Wood preservation

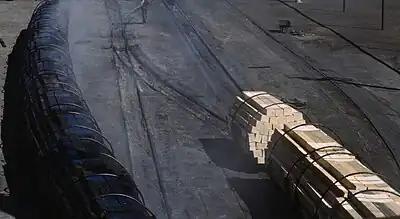
Wood railroad ties before (right) and after (left) infusion with creosote at a facility of the Santa Fe Railroad in Albuquerque, New Mexico, in March 1943

Creosote was the first wood preservative to gain industrial importance more than 150 years ago and it is still widely used today for protection of industrial timber components where long service life is essential.